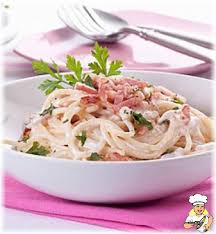
Label: greek_yogurt_Pasta